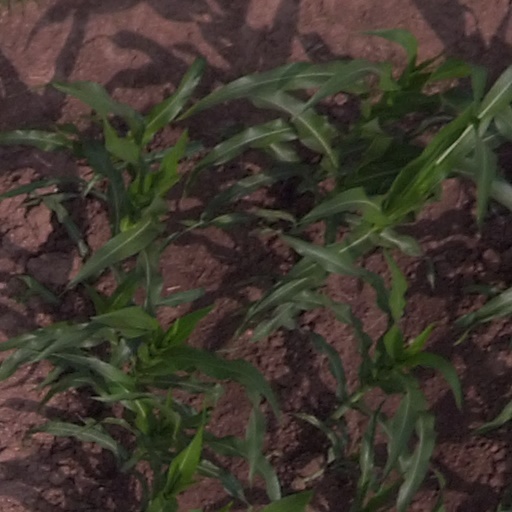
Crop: maize; corn